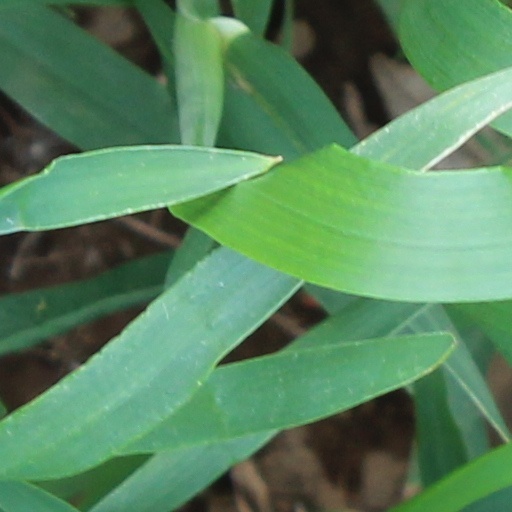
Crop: wheat